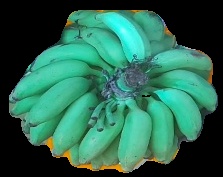
Variety: elakki-bale
Grade: grade2